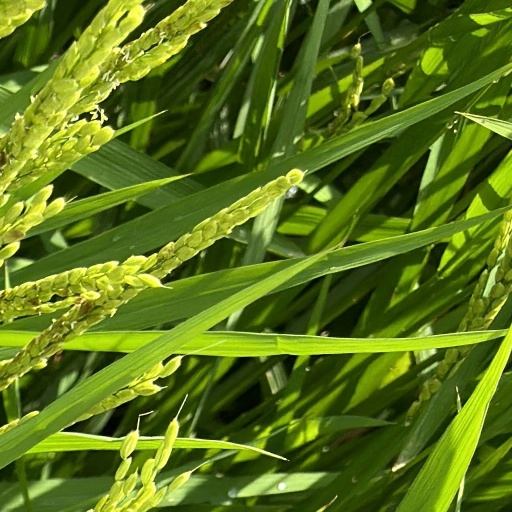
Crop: rice